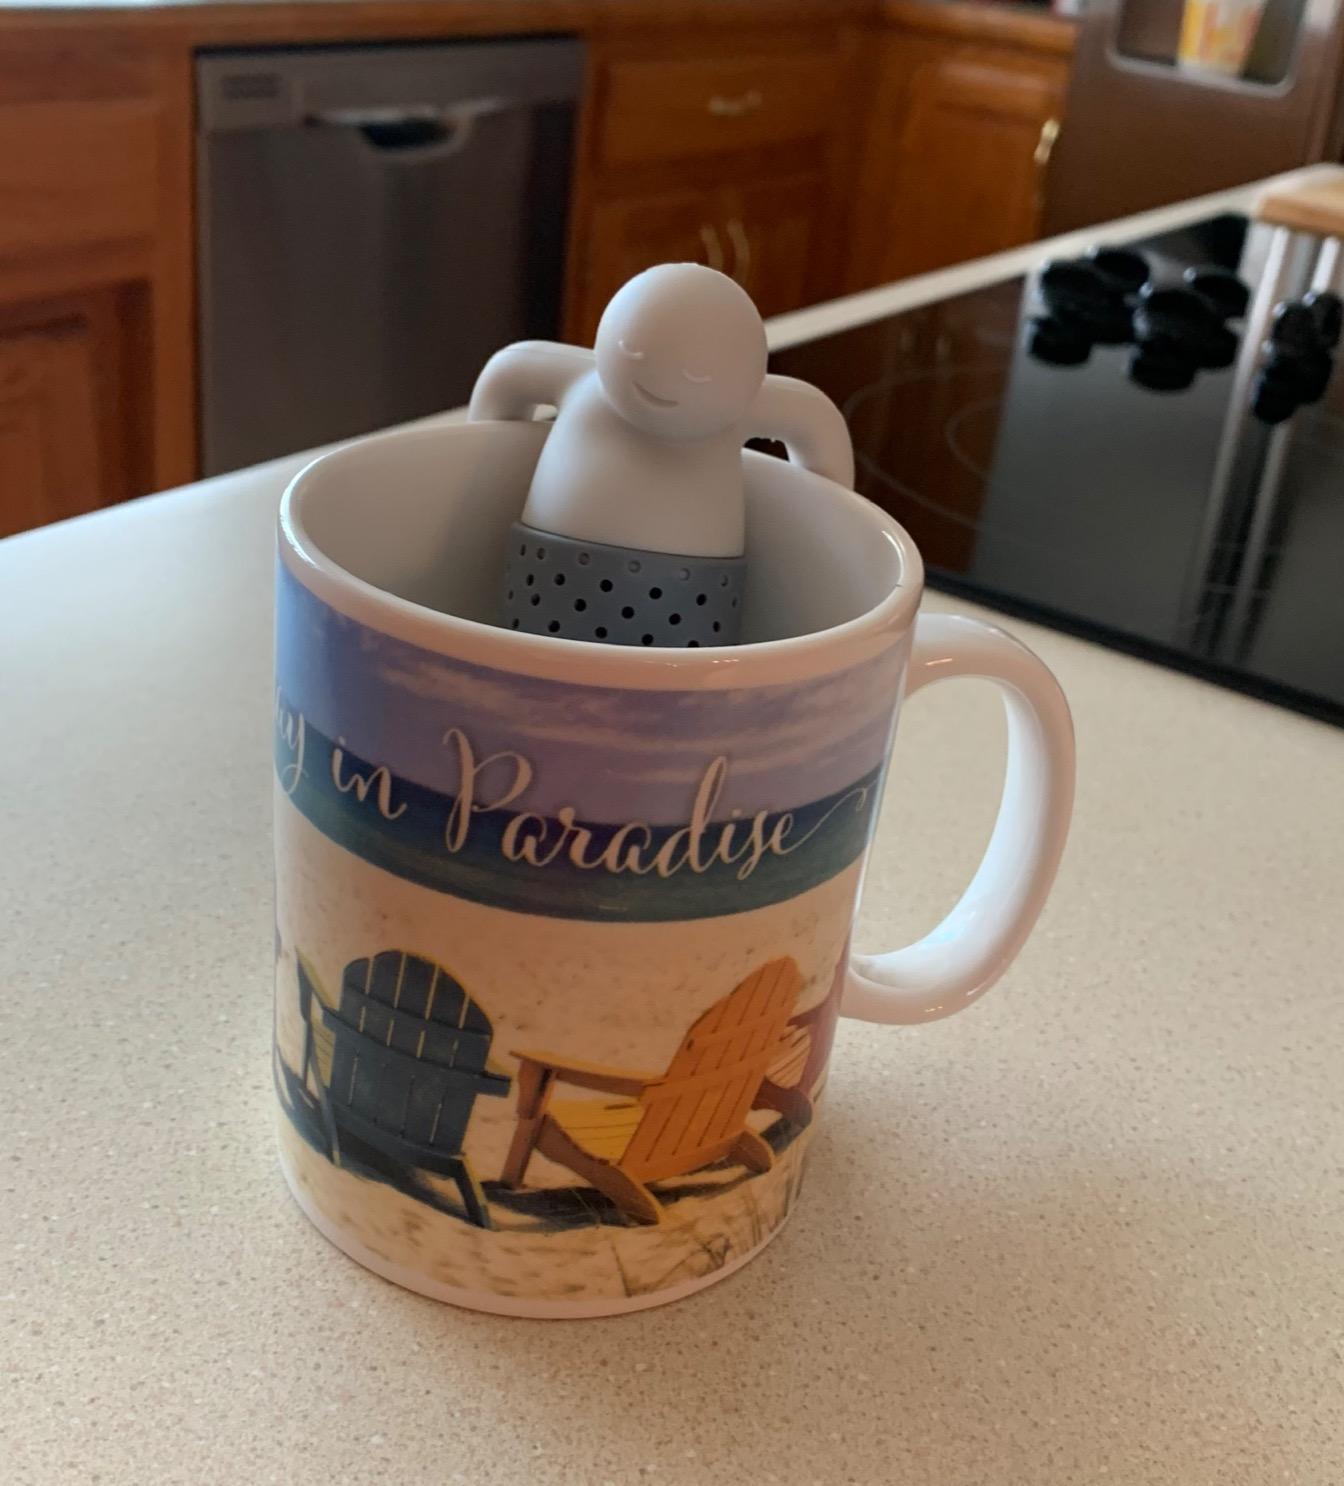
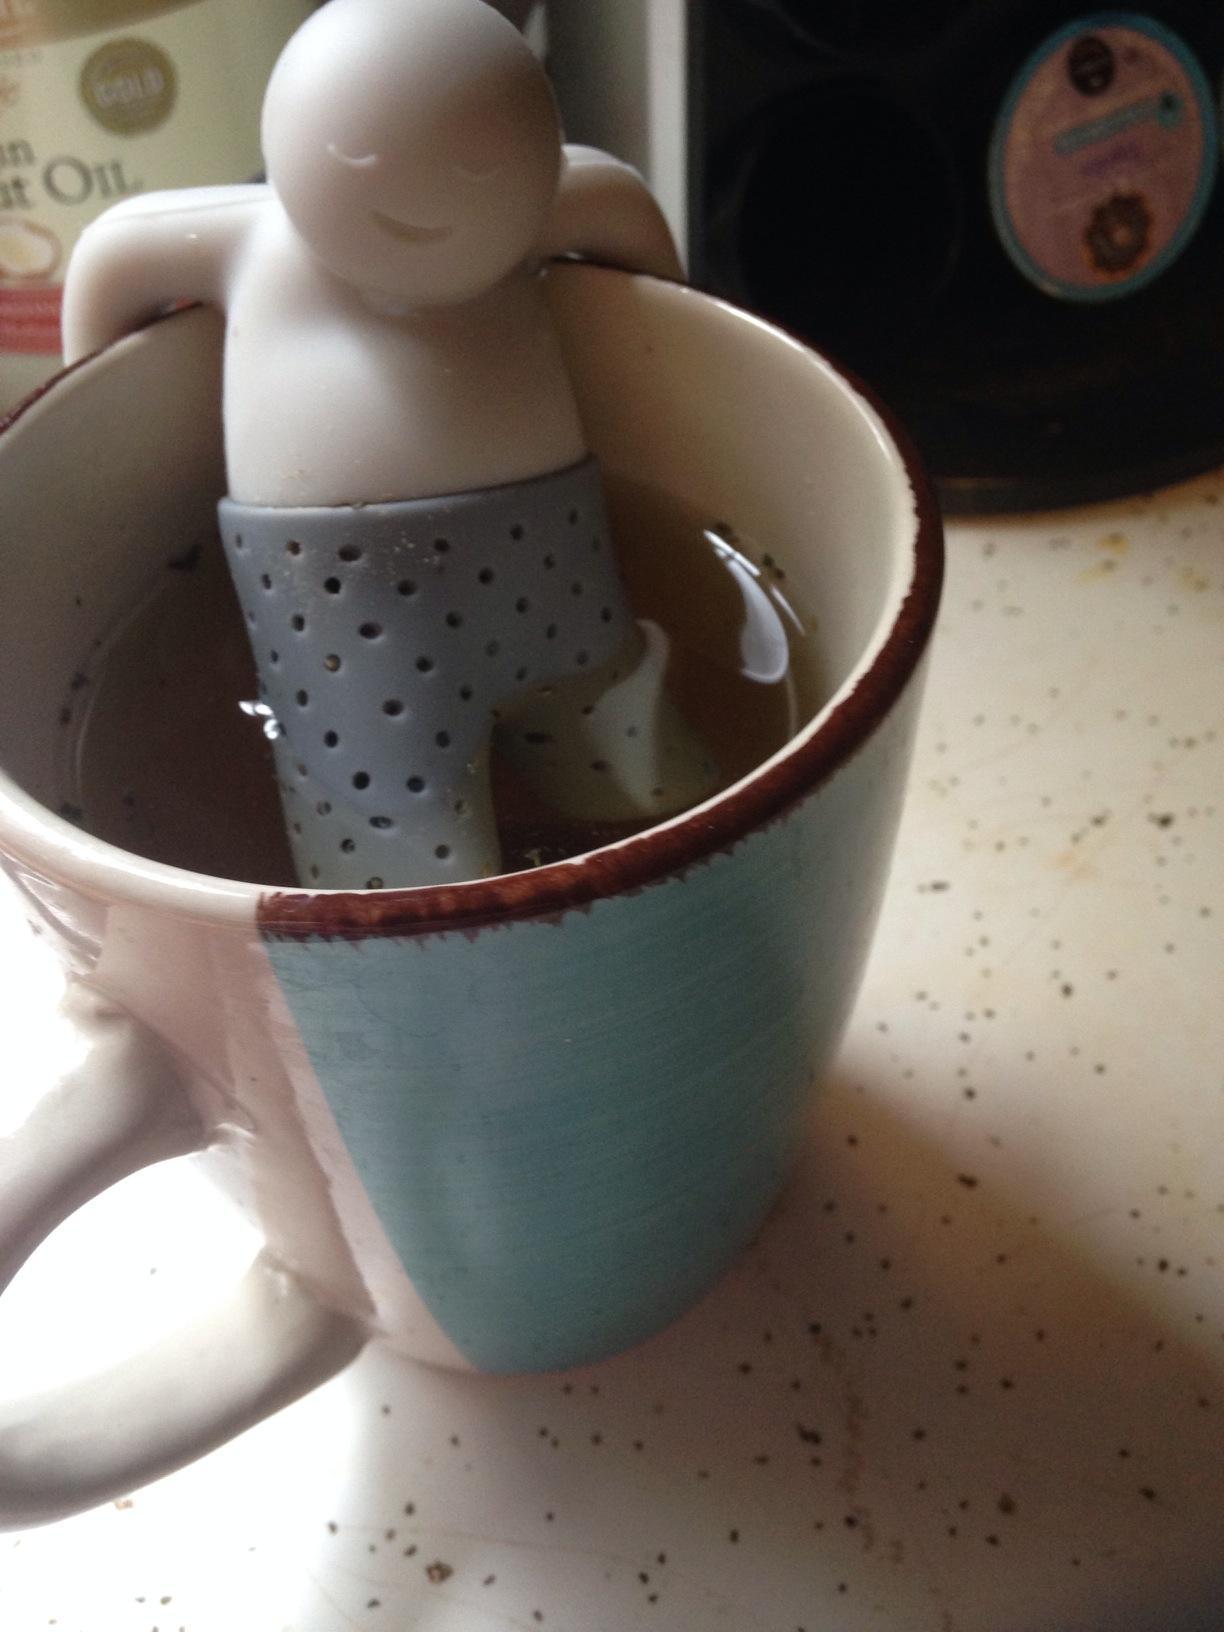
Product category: items_tea
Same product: yes